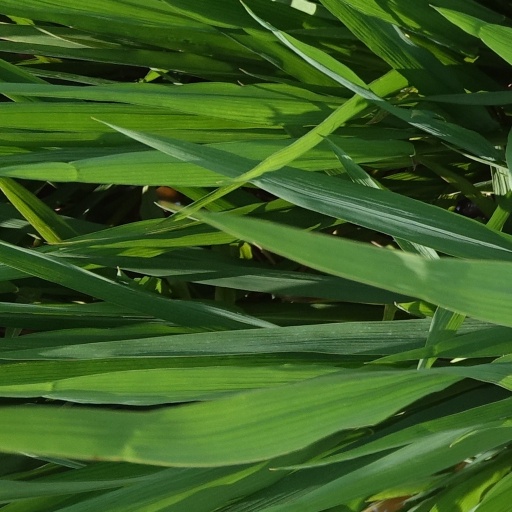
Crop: rice